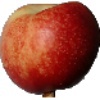
Label: Nectarine 1